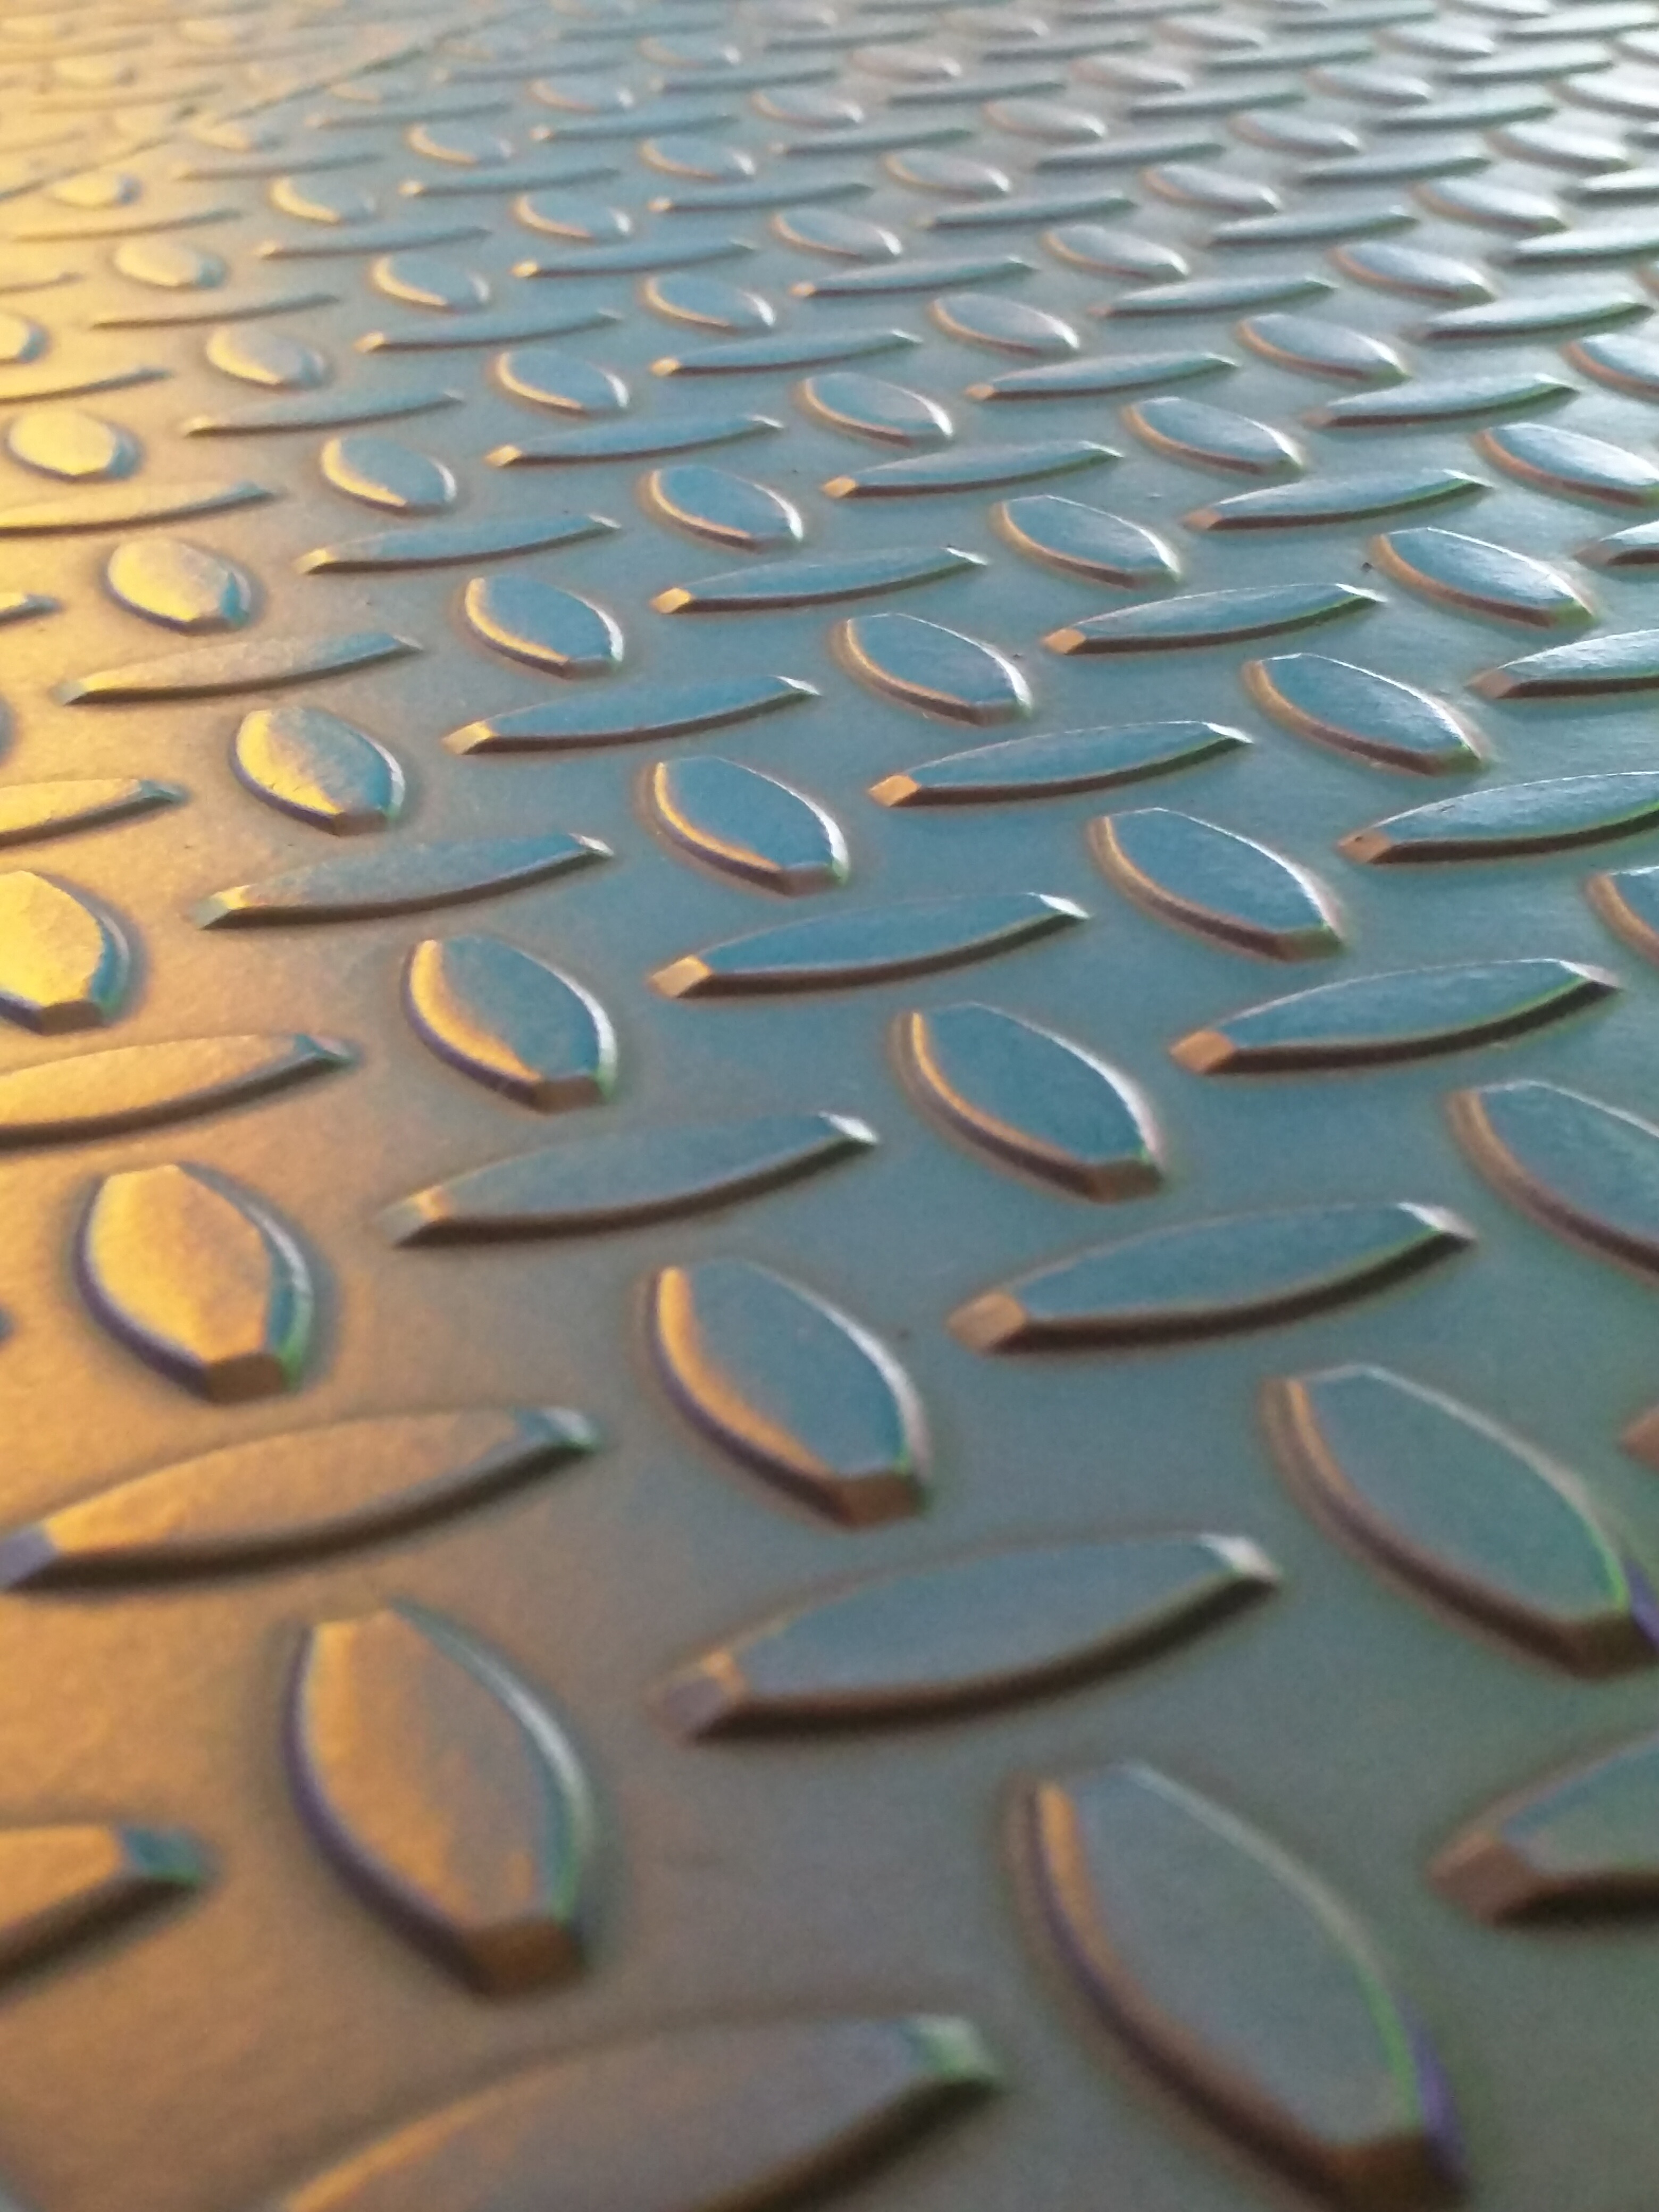
floor, number, material, circle